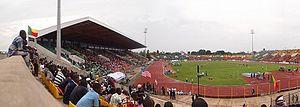
Stade charles de Gaulle de Porto-Novo Bénin
Porto-Novo est la capitale du Bénin, située dans le sud du pays, près de la côte Atlantique. Elle est la ville par excellence des ethnies Goun et Yoruba et de la minorité ethnique tori. En langue goun-gbe, Porto-Novo est appelé généralement Hogbonou et Adjatchey par les Yorubas.
Le stade Charles-de-Gaulle est un stade de football situé à Porto-Novo.